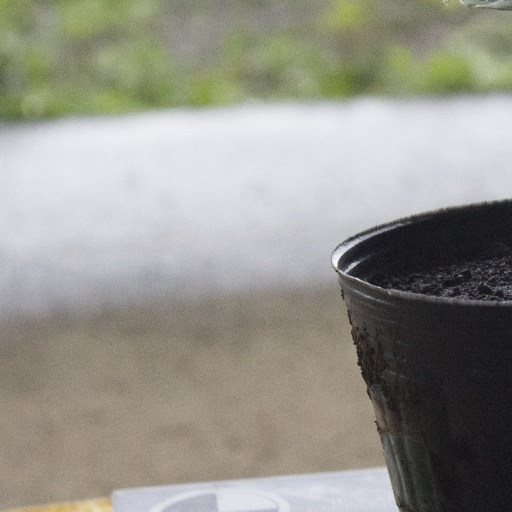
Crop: soybean